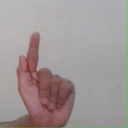
अक्षर: ळ